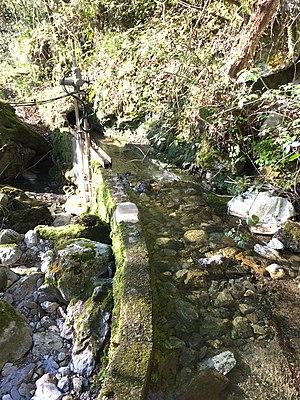
Alkiza est une municipalité rurale du centre du Guipuscoa, au nord-ouest de la région de Tolosaldea, à 27 kilomètres au sud de Saint-Sébastien dans la Communauté Autonome du Pays Basque. En 2016, elle comptait 346 habitants, dont 88,8% étaient bascophones. C'est une municipalité indépendante depuis 1731, auparavant elle dépendait de Tolosa et de Saint-Sébastien.